Timeline of the 2019–2020 Hong Kong protests (December 2019)

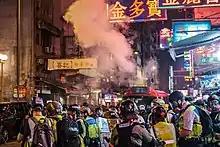
Police fired multiple rounds of tear gas

Police fired multiple rounds of tear gas in Tsim Sha Tsui, stating that "rioters" had thrown petrol bombs at the Tsim Sha Tsui police station. Clashes broke out inside a mall, as large crowds of people had gathered in response to online calls to target shopping centres across Hong Kong. Meanwhile, in the Harbour City shopping centre, protesters fought with plainclothes police after officers subdued a number of people. The plain clothed officers used batons to beat back a group of protesters, striking some repeatedly, while yelling at people to stop throwing objects at them. Live footage showed an officer raising his shotgun up at people as scores of back up officers arrived.